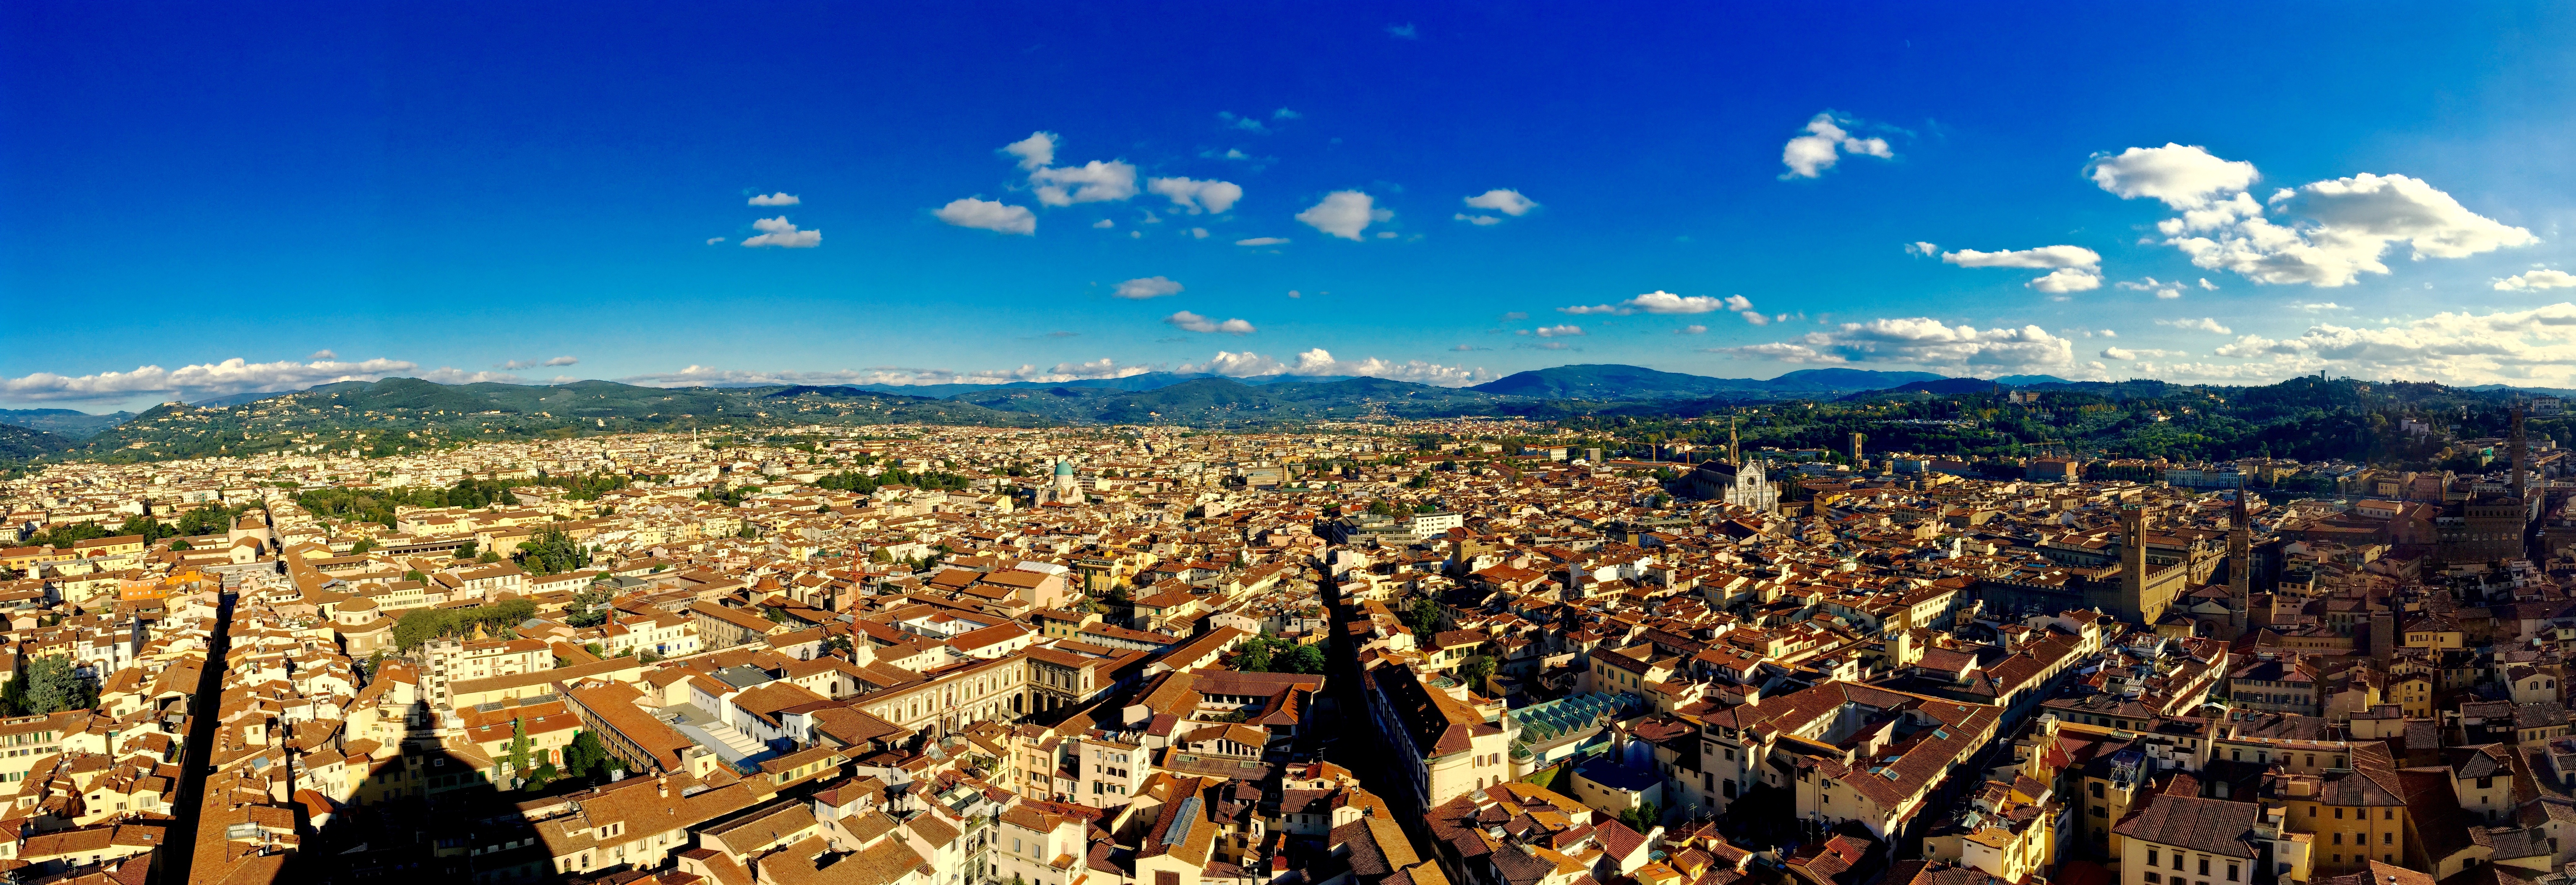
horizon, skyline, photography, city, cityscape, panorama, aerial photography, residential area, human settlement